The Lero-Lero Family

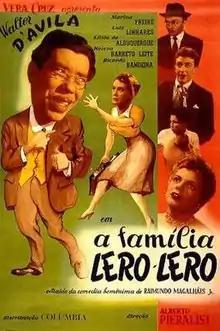

The Lero-Lero Family (Portuguese: A Família Lero-Lero) is a 1953 Brazilian comedy film directed by Alberto Pieralisi and starring Walter D'Ávila, Marina Freire and Luiz Linhares.